Efrem Harkham

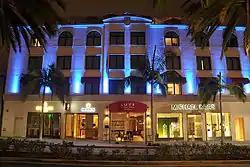
The former Luxe Rodeo Drive Hotel in Beverly Hills.

He moved to Los Angeles in 1978. Five years later, in 1983, he purchased the Bel-Air Summit Hotel, now known as the Luxe Sunset Boulevard Hotel, located in Bel Air. A decade later, in 1993, he purchased the Luxe Rodeo Drive Hotel, located on Rodeo Drive in Beverly Hills. He subsequently added a third hotel to his portfolio, known as the Luxe City Center Hotel, located in Downtown Los Angeles. The three hotels comprised the Luxe Hotels brand. He sold the Luxe Rodeo Drive to LVMH in 2021.